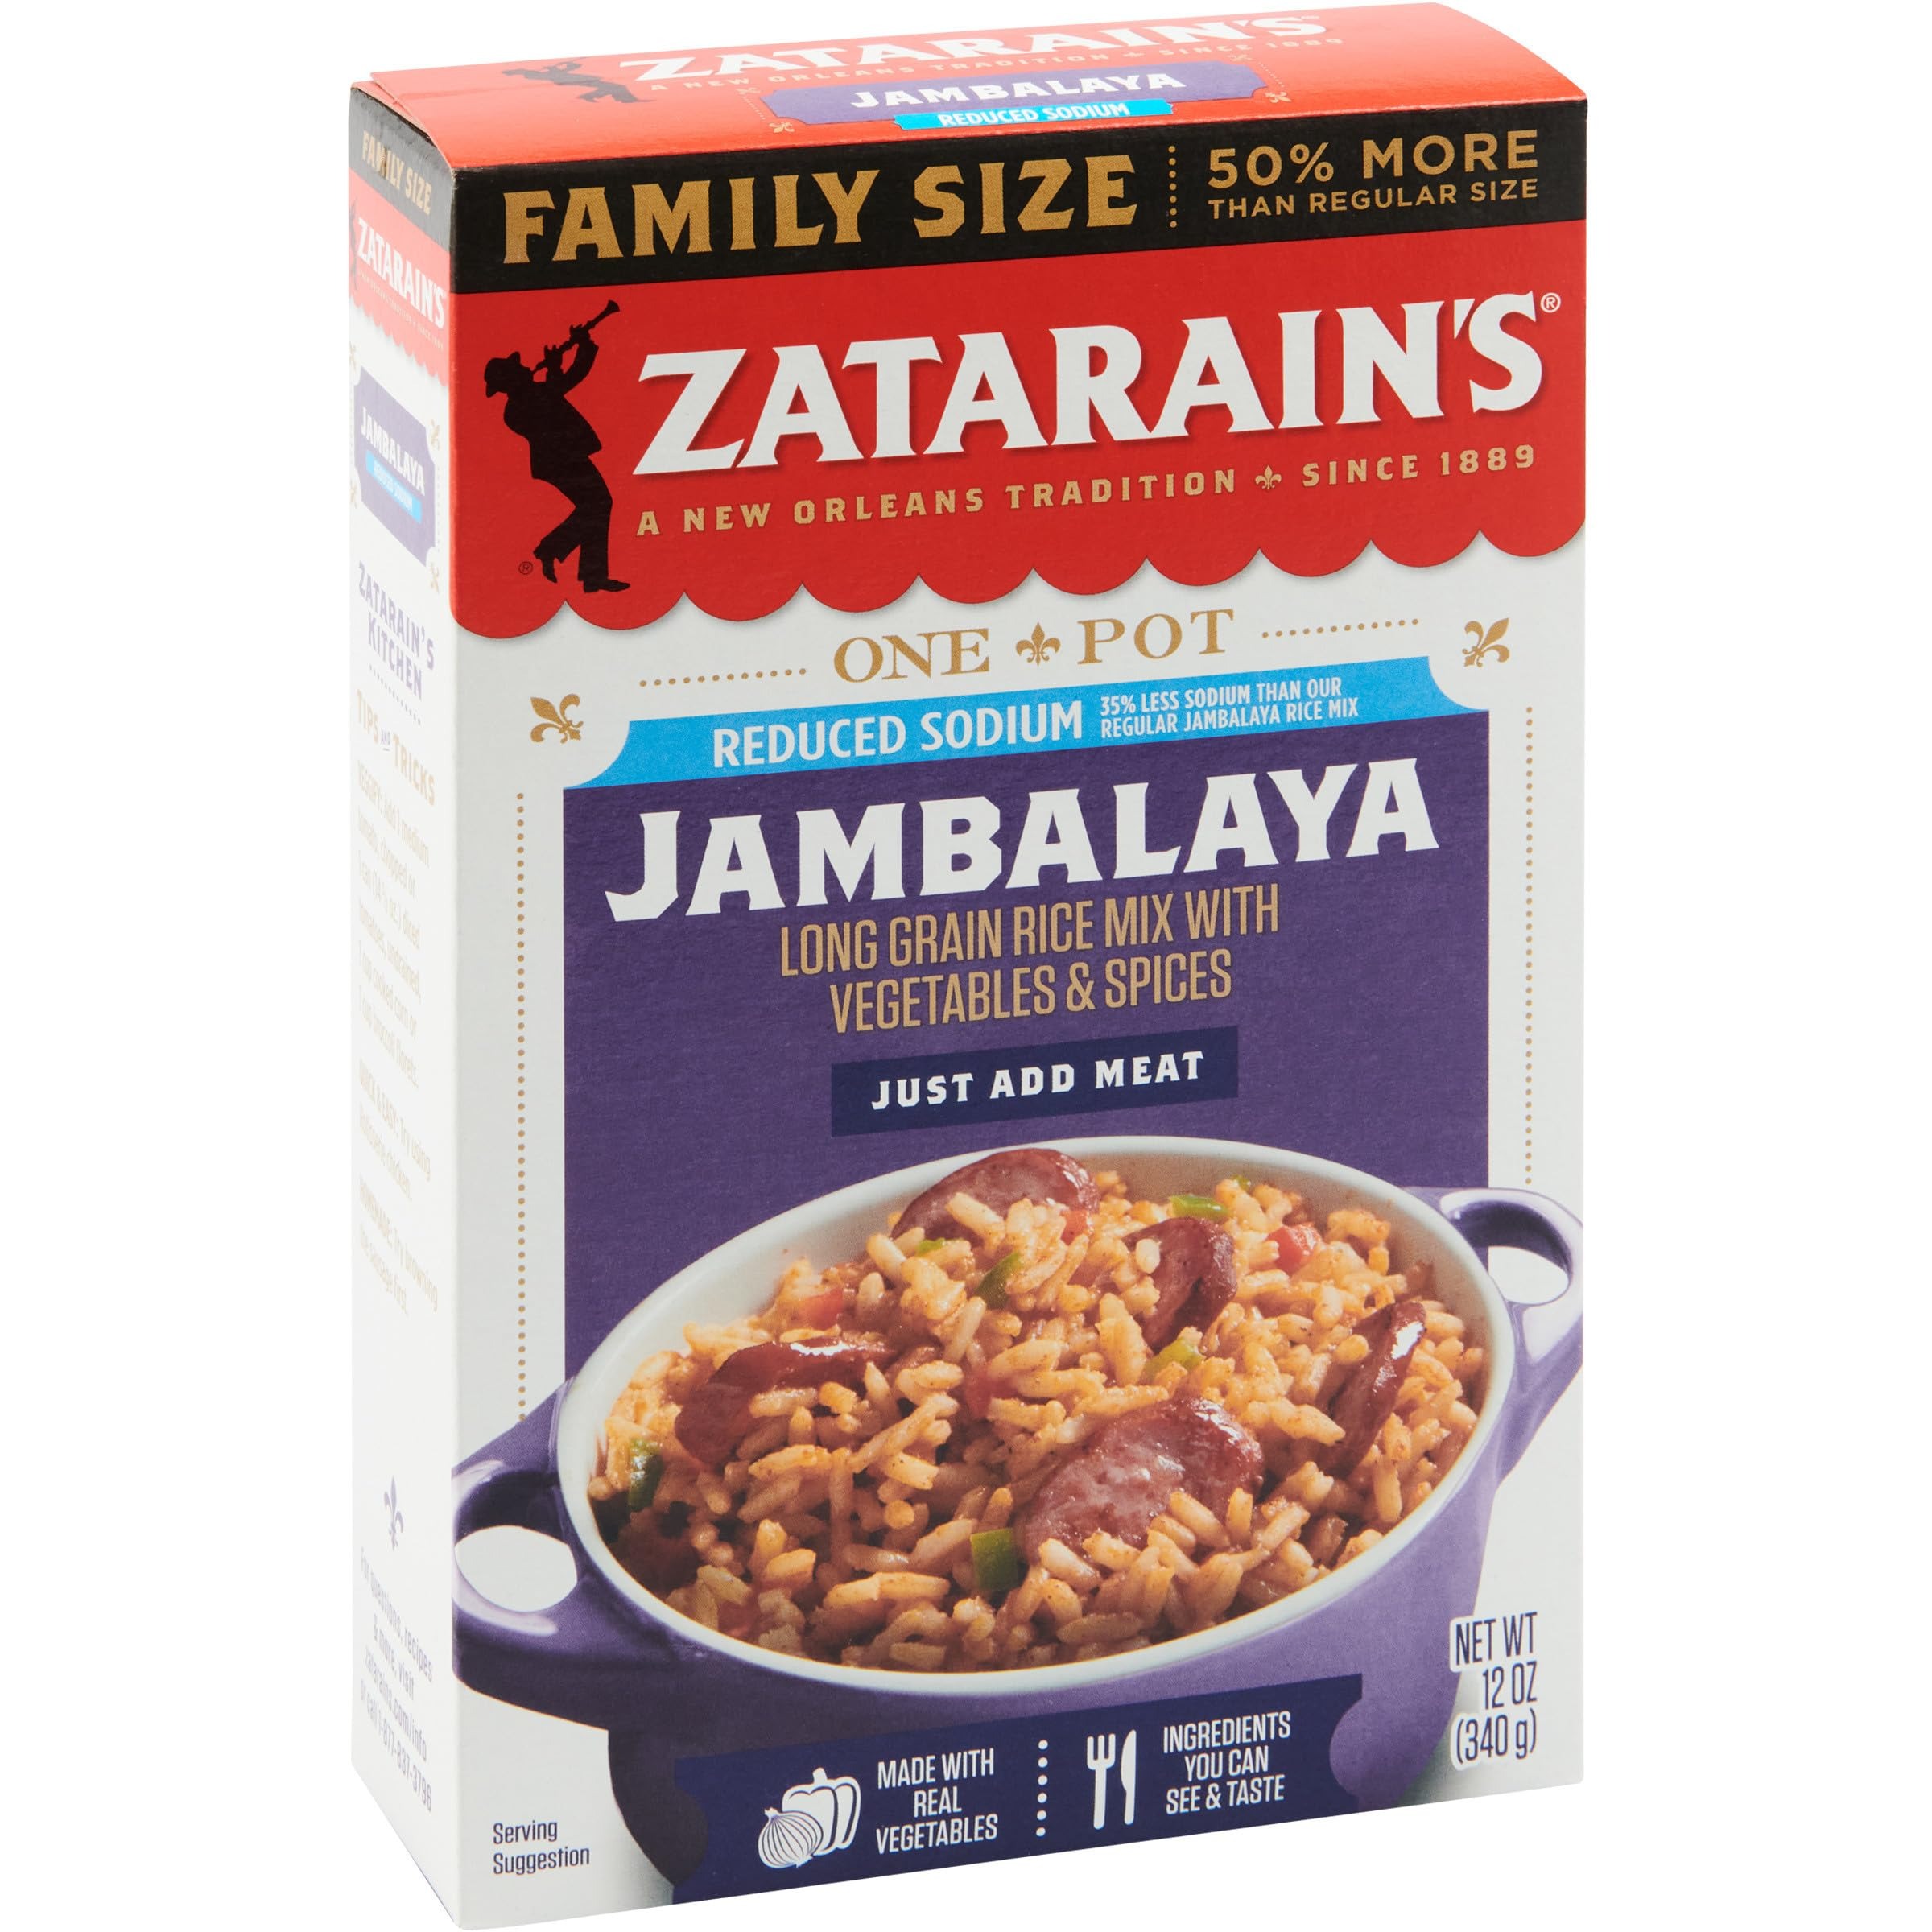
Item Name: Zatarain's Reduced Sodium Jambalaya Rice Dinner Mix, 12 oz
Bullet Point 1: New Orleans staple with long grain rice, onions, bell peppers, garlic, paprika
Bullet Point 2: Certified gluten free
Bullet Point 3: Reduced-sodium mix makes 6 servings: plenty for the whole family
Bullet Point 4: Add sausage, chicken, seafood or veggies for an easy one-pot, weeknight meal
Bullet Point 5: Features real vegetables with no artificial flavors or MSG added
Value: 12.0
Unit: Ounce

Price: 2.64